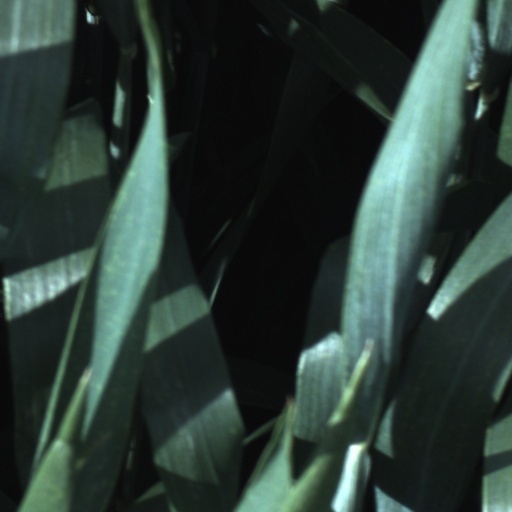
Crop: wheat